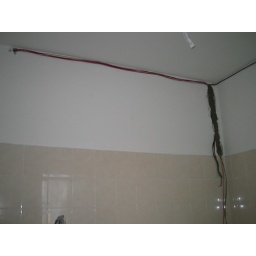
These wires are for the lighting points for the glass cabinets in the kitchen